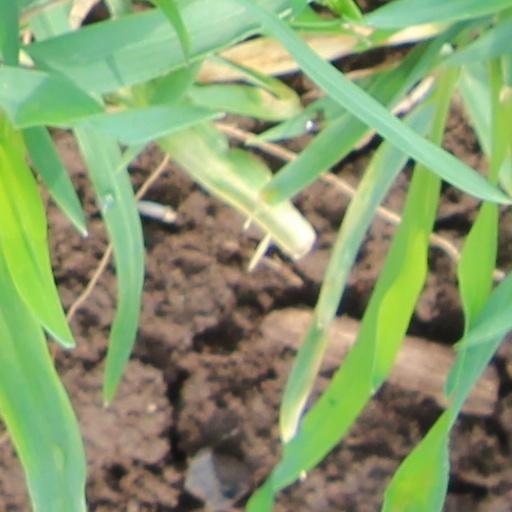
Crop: wheat